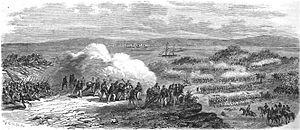
Combat Du Yatay (rive droit de l'Uruguay). Gapné par l'avant-garde des alliés, sous les ordres du général Florès, sur la division paraguayenne du général Duarte (17 août 1865). - D'aprés un croquis de M. Maximo Alvés.